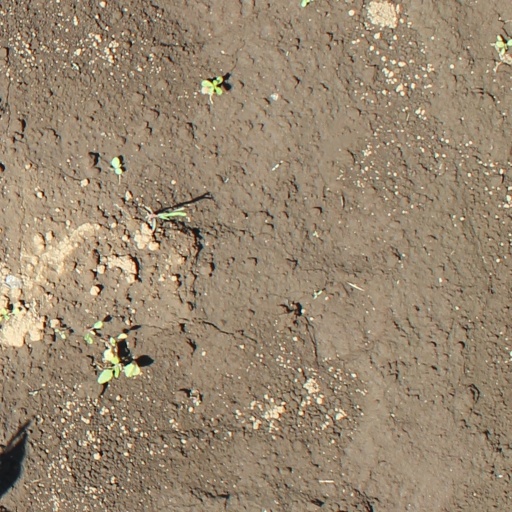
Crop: soybean